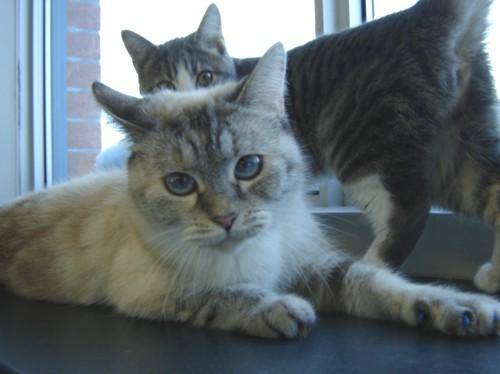
Label: cat